Presentation Manager

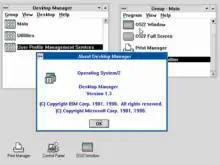
The Presentation Manager style in OS/2 1.2 and 1.3 influenced the design of Windows 3.0

One of the most-cited reasons for the IBM–Microsoft split was the divergence of the APIs between Presentation Manager and Windows, which was probably driven by IBM. Initially, Presentation Manager was based on Windows GUI code, and often had developments performed in advance, like the support for proportional fonts (which appeared in Windows only in 1990). One of the divergences regarded the position of coordinate (0,0), which was at the top-left in Windows, but at bottom-left (as in Cartesian coordinates) in Presentation Manager. In practice it became impossible to recompile a GUI program to run on the other system; an automated source code conversion tool was promised at some point. Both companies were hoping that at some point users would migrate to OS/2.